The Princess and the Warrior

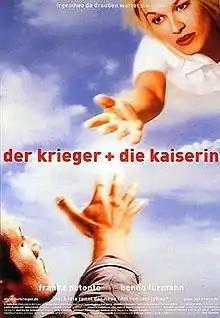
Theatrical release poster

The Princess and the Warrior is a 2000 German romantic drama film written and directed by Tom Tykwer. It follows the life of Sissi (Franka Potente), a psychiatric hospital nurse who, after a near-death experience, enters into a relationship with Bodo (Benno Fürmann), an anguished former soldier who lapses into criminality.